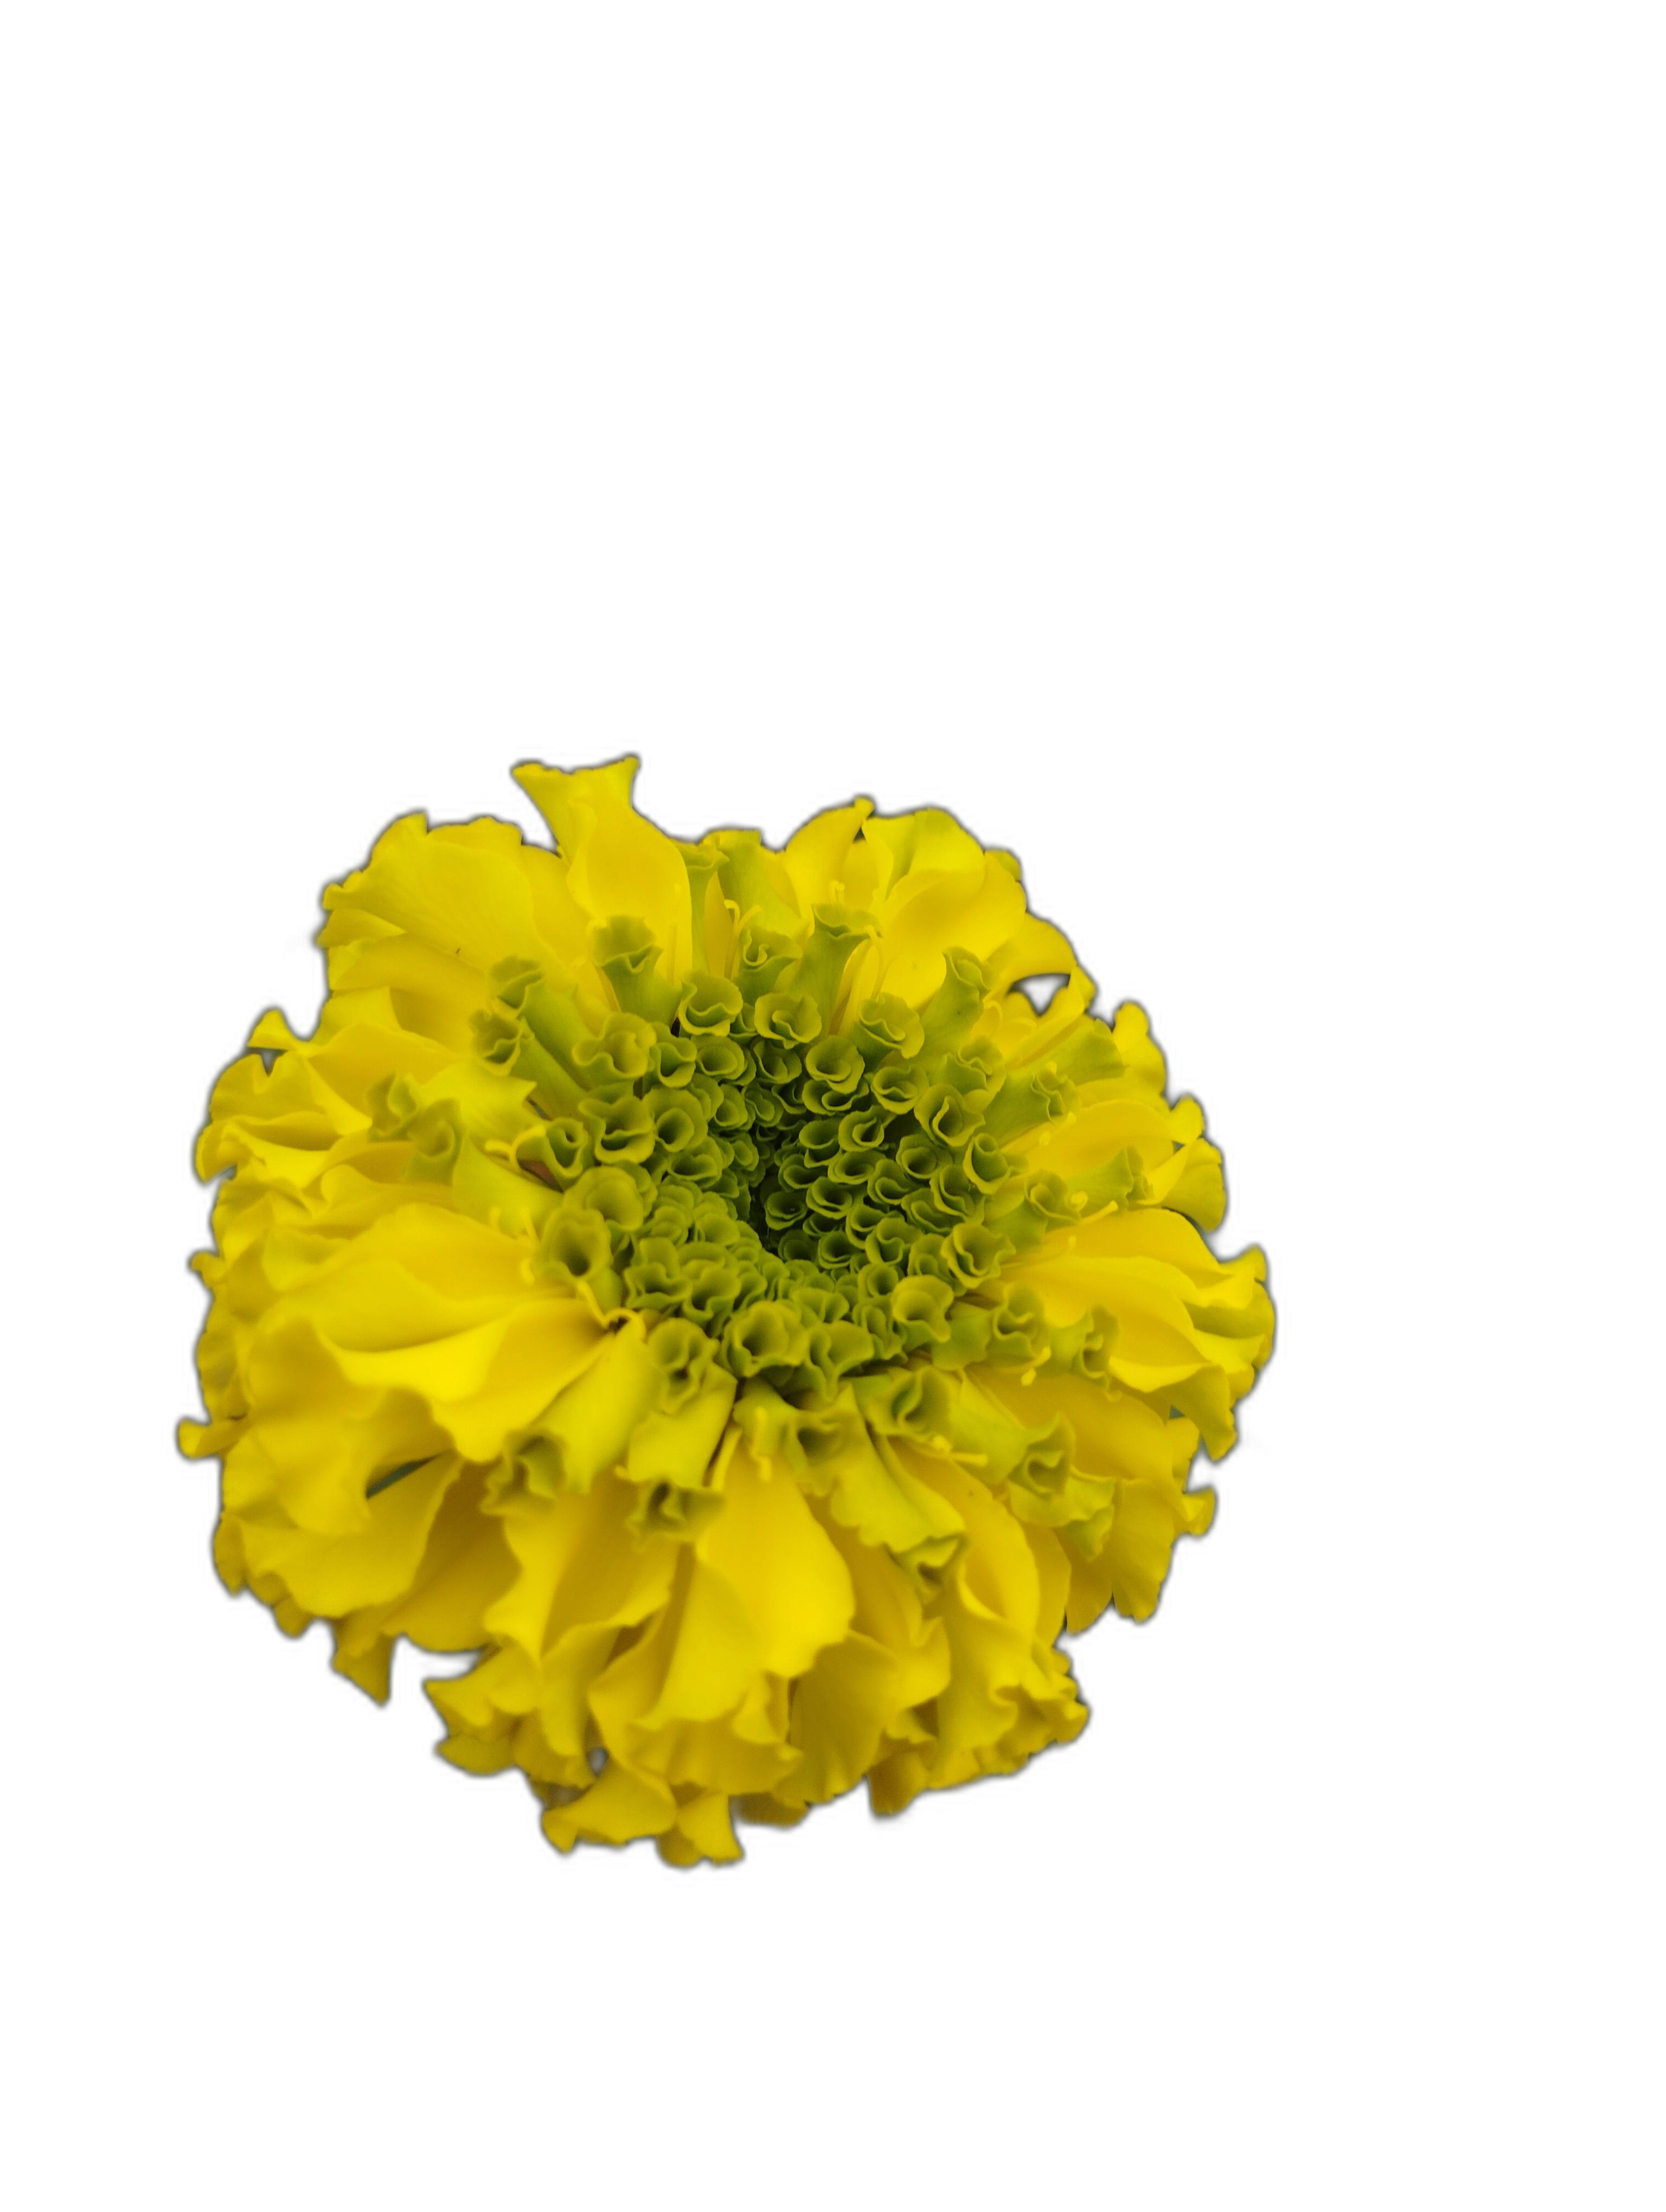
Label: Marigold